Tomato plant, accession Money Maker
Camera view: bottom (45 deg); turntable rotation: 180 degrees
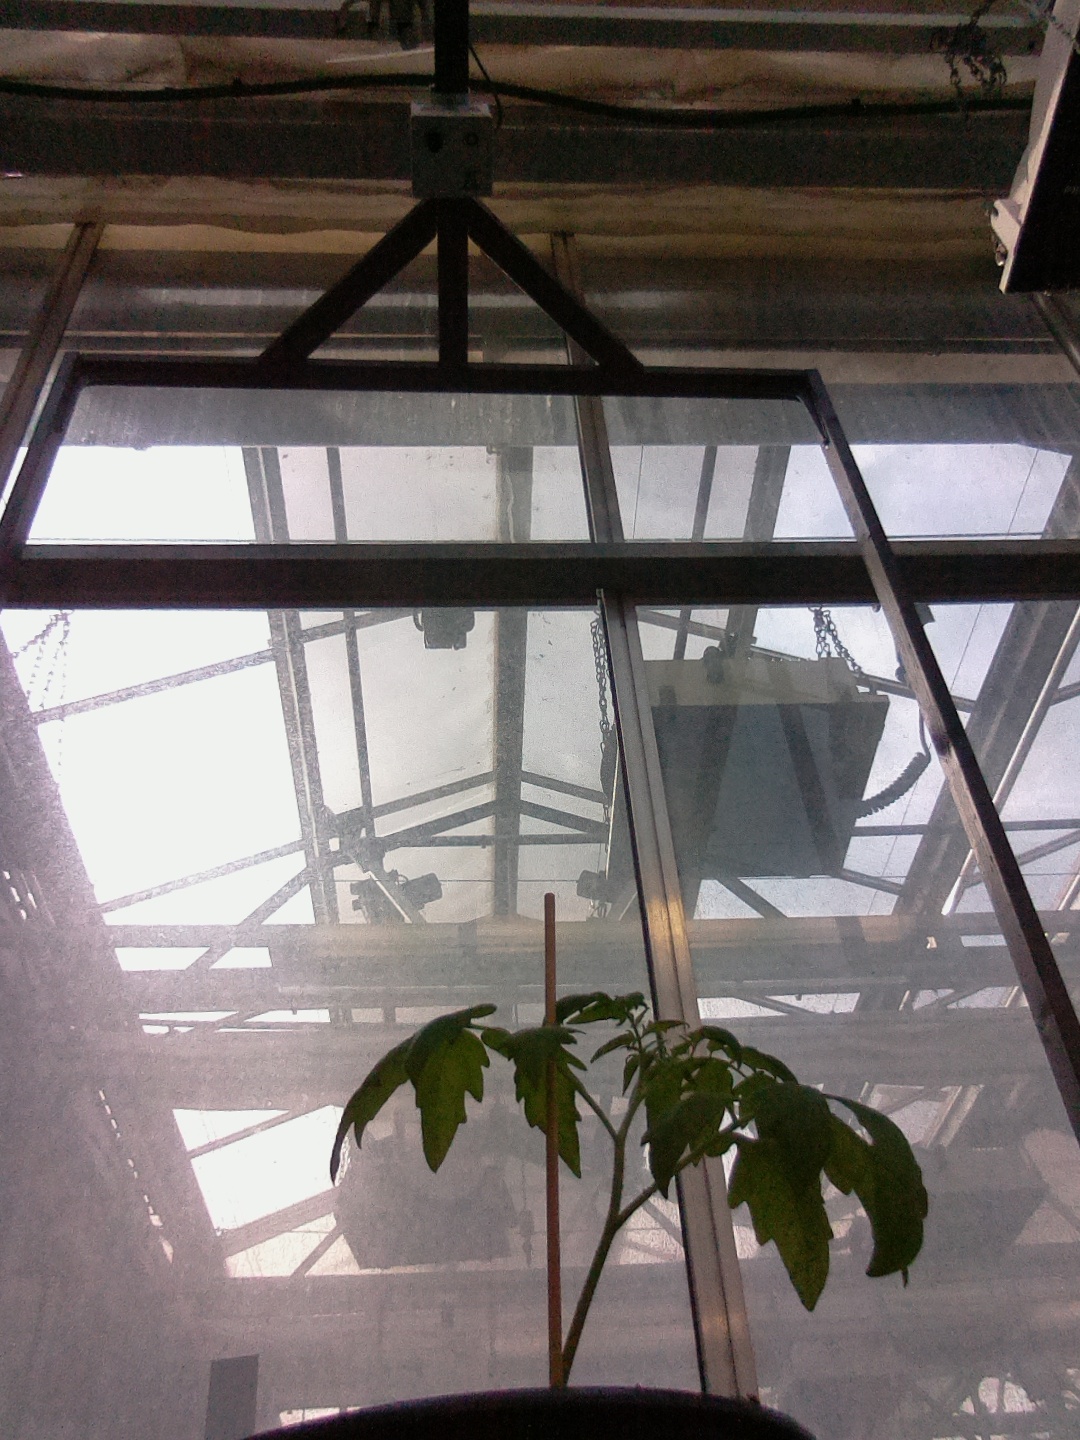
BBCH growth stage 13: 6 of true leaves visible